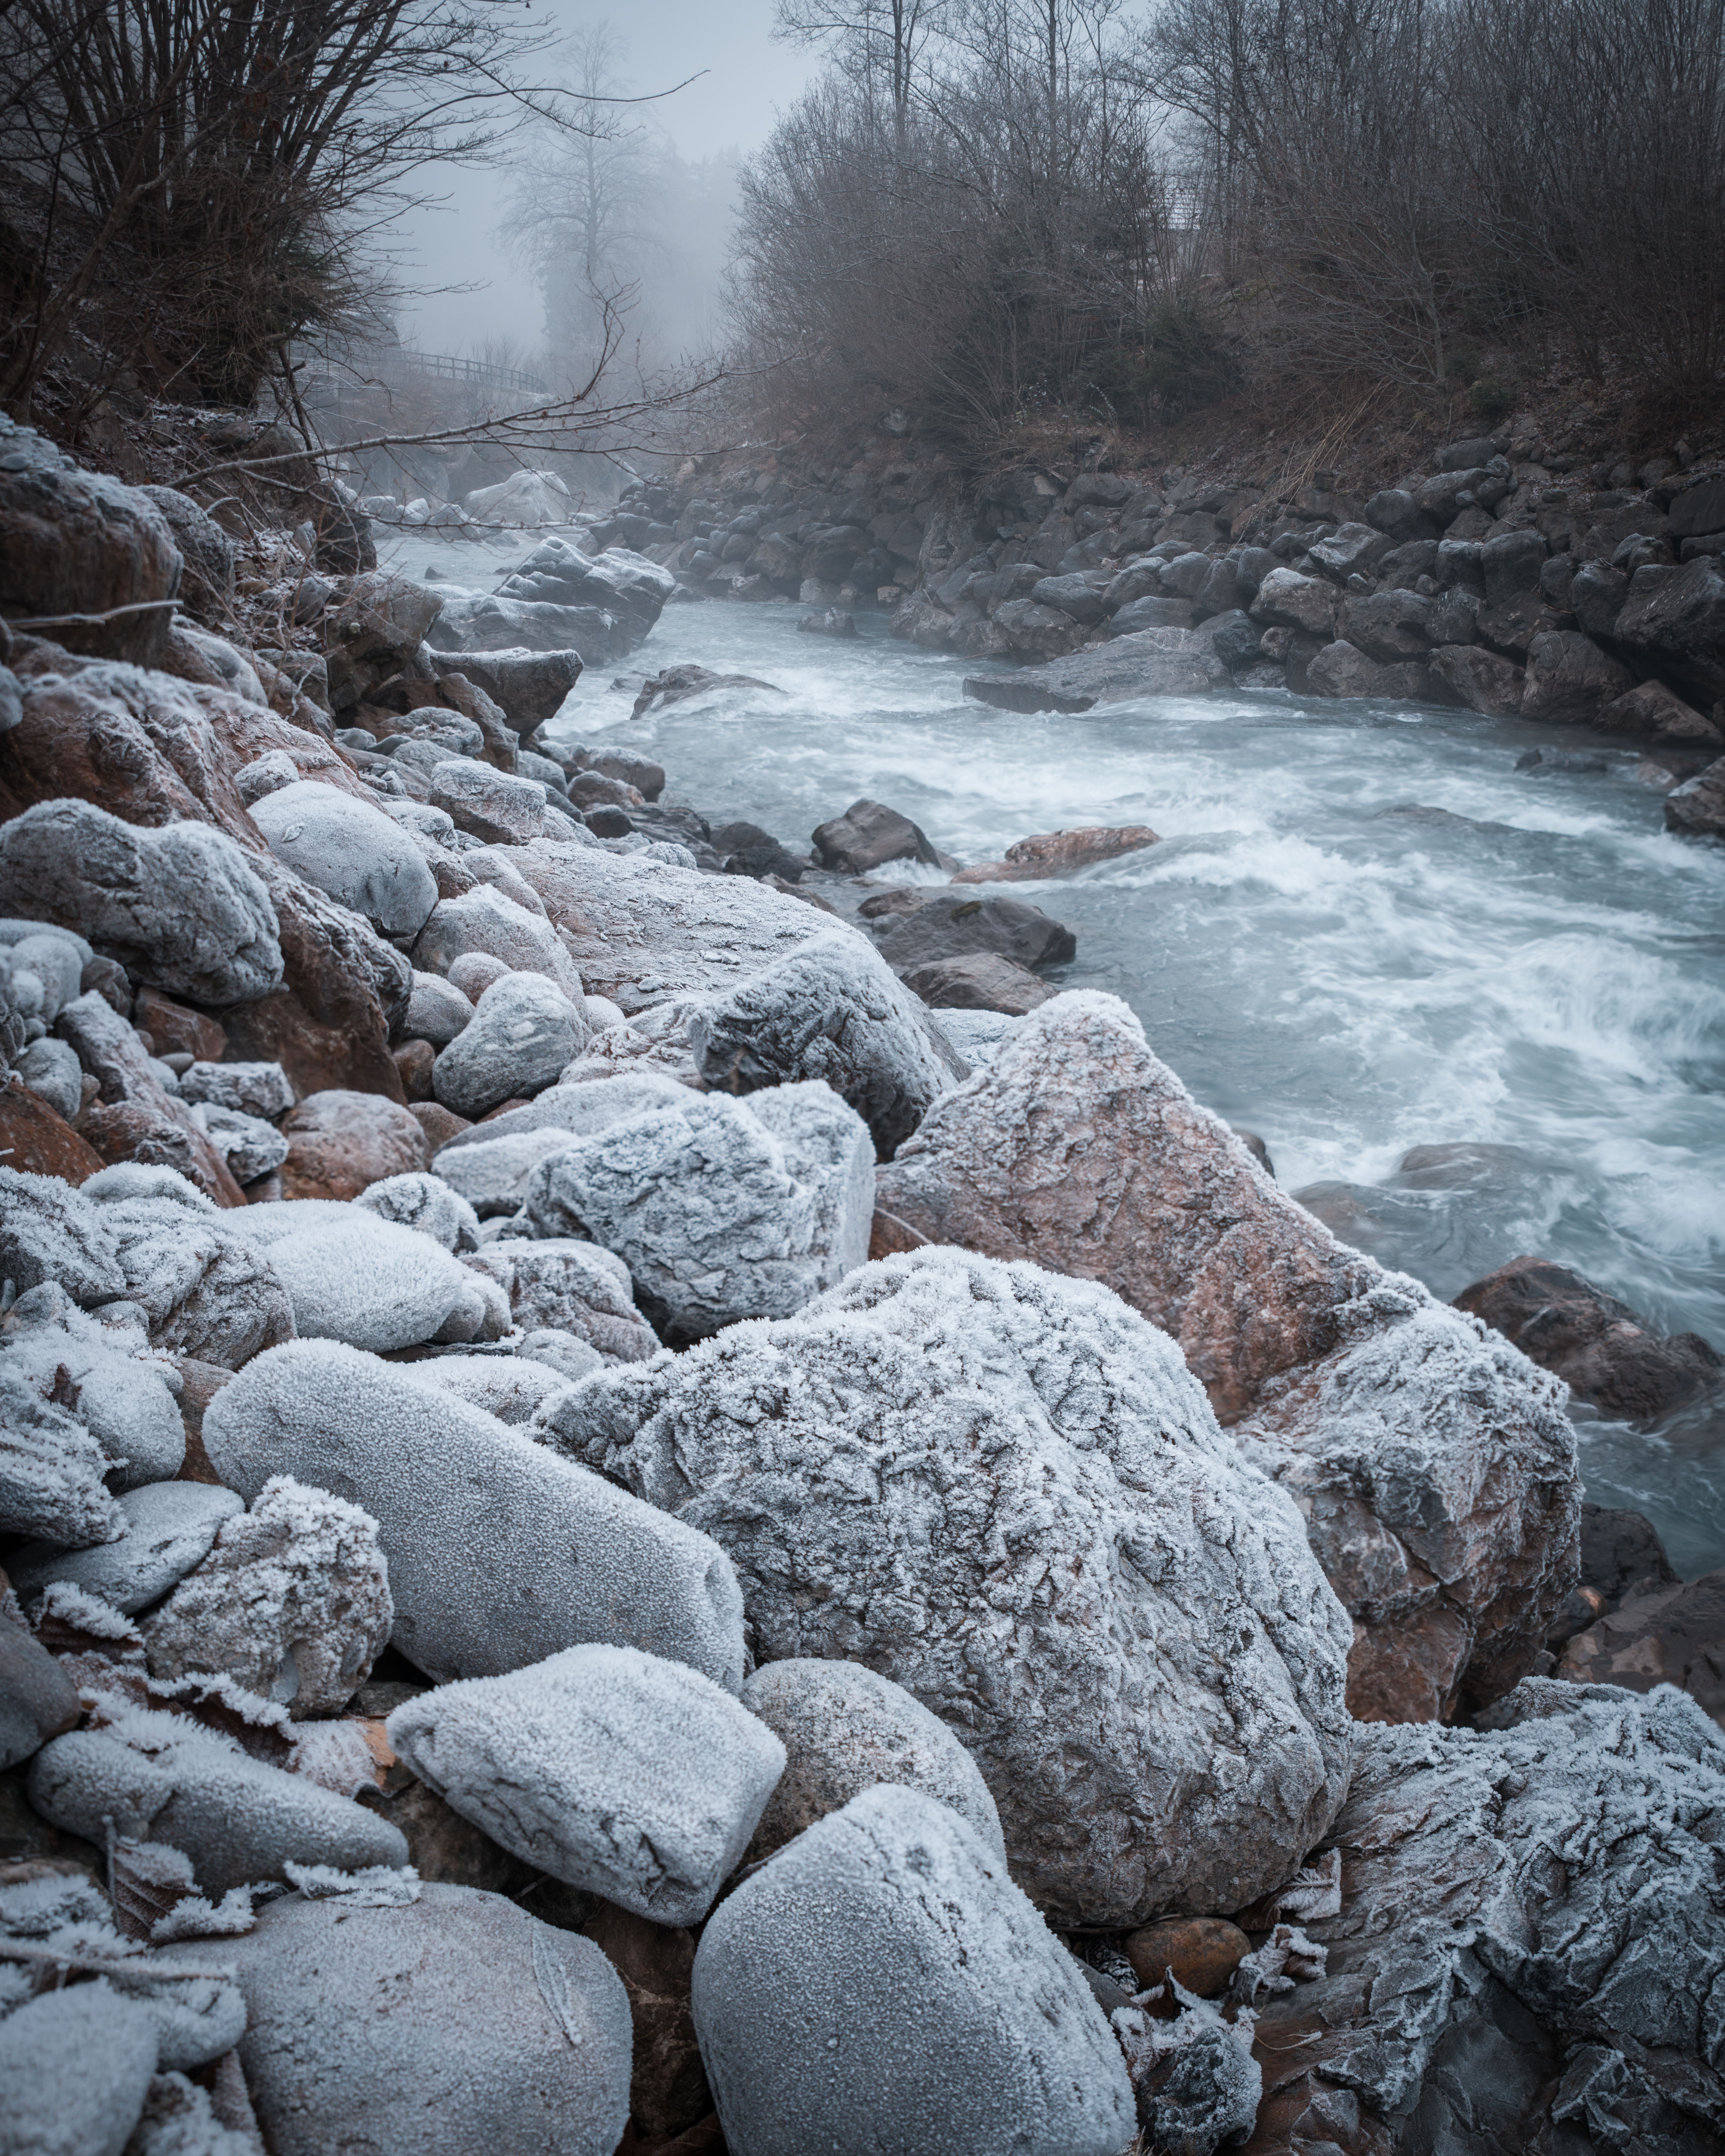
rock, stream, watercourse, stream bed, water, boulder, geological phenomenon, waterway, mountain river, creek, river, rubble, arroyo, bedrock, landscape, gravel